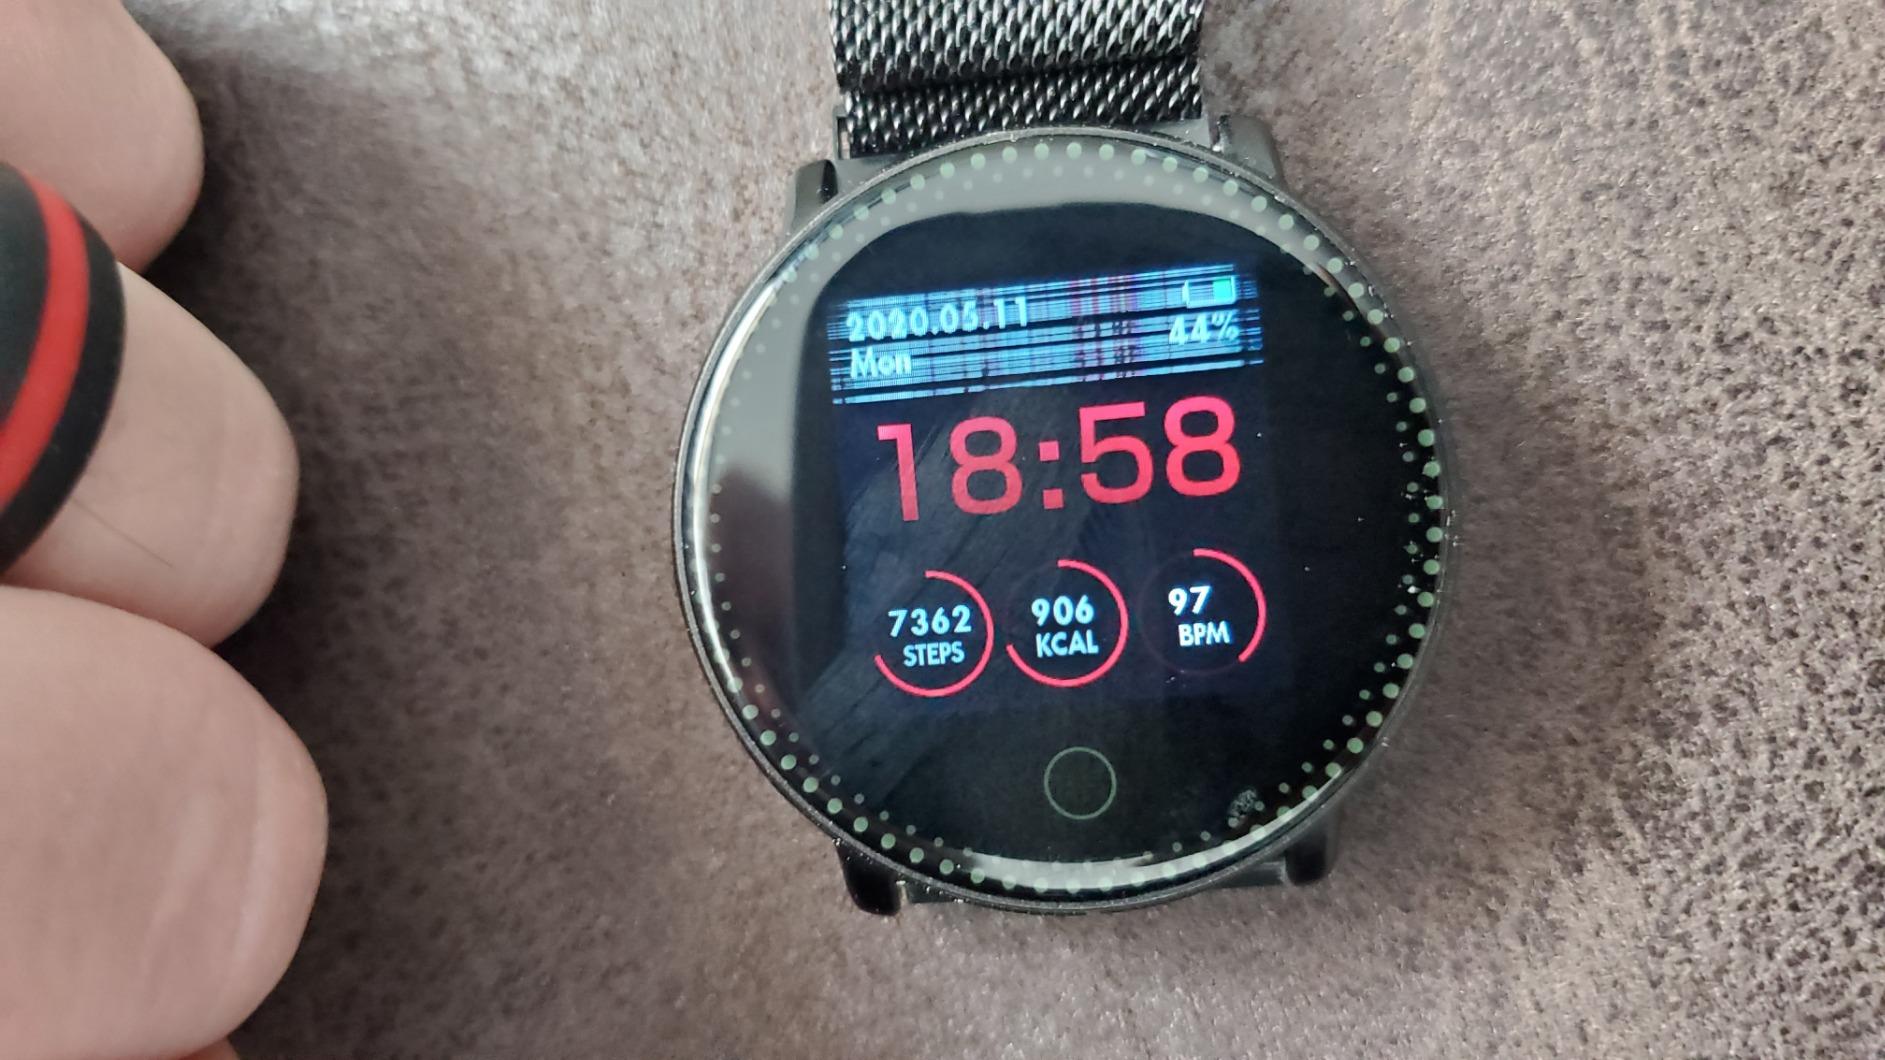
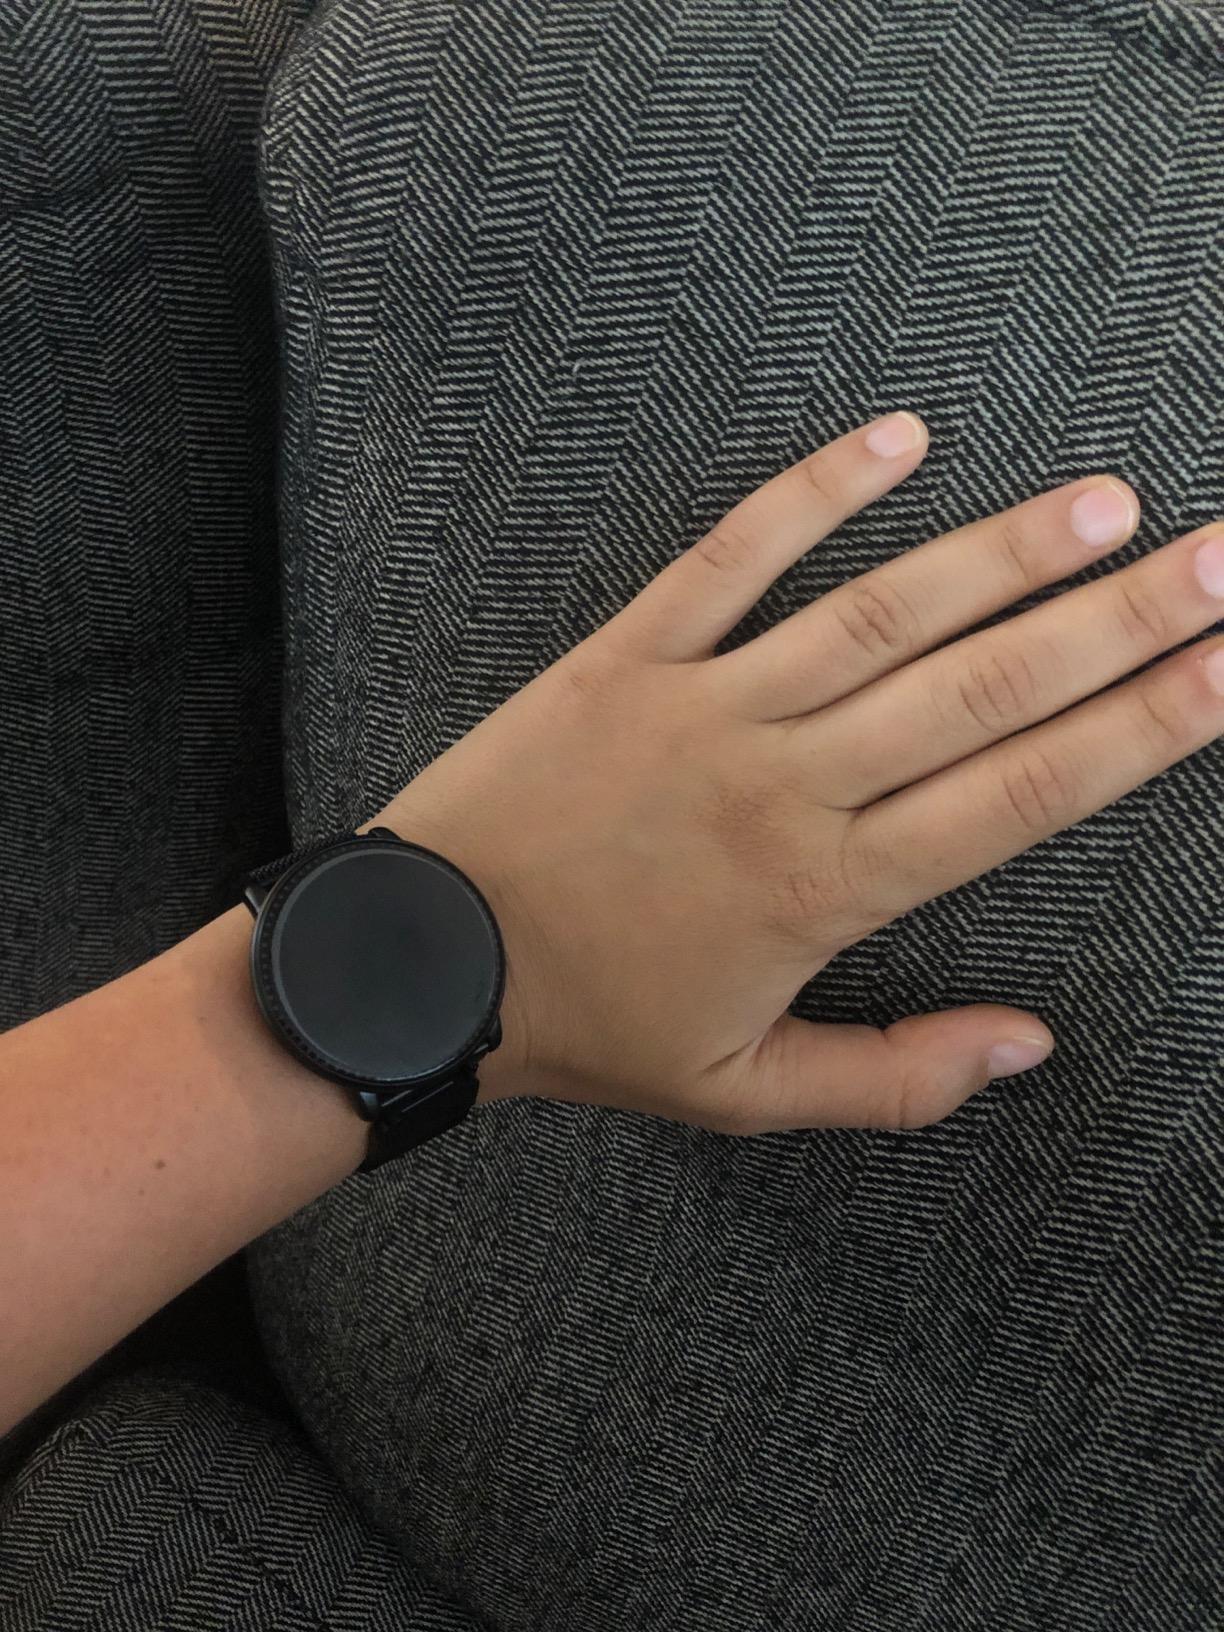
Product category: smartwatch
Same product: yes